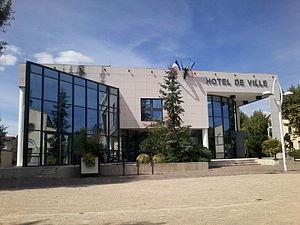
Hôtel de ville de Pont-Évêque (Isère)
Pont-Évêque est une commune française située dans le département de l'Isère en région Auvergne-Rhône-Alpes.